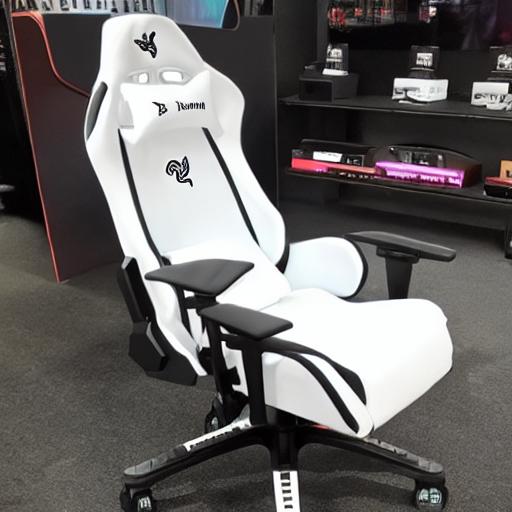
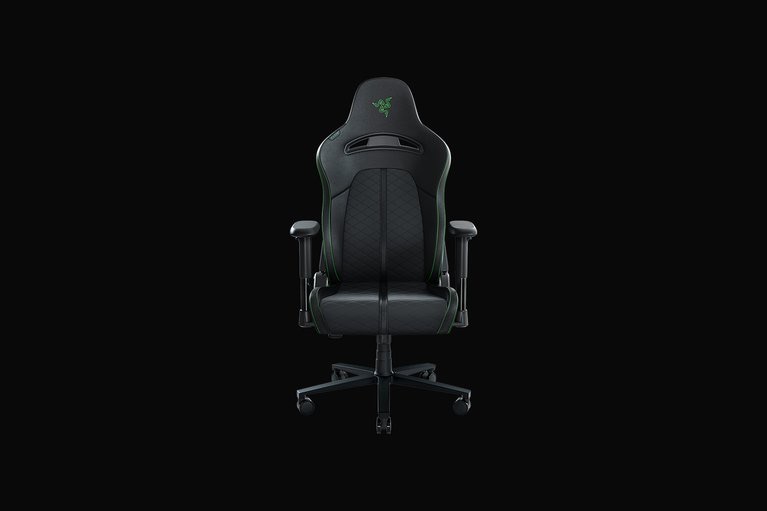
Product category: items_chair
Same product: no